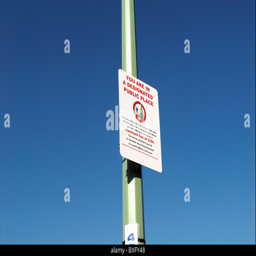
warning sign for litter in a residential area